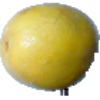
Label: Maracuja 1